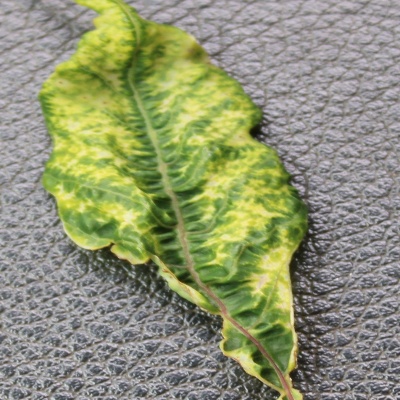
Crop: Cassava
Condition: mosaic